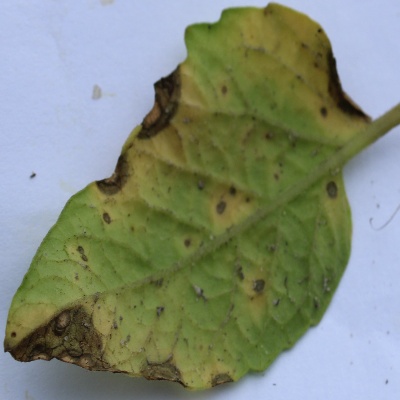
Crop: Tomato
Condition: septoria leaf spot